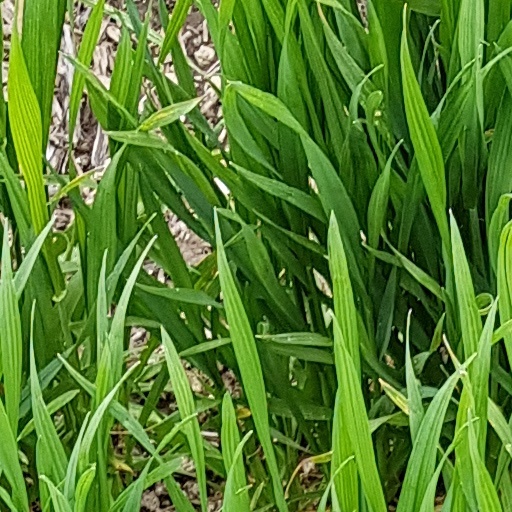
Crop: wheat